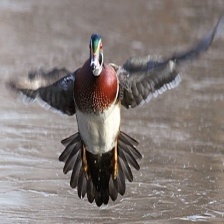
Species: WOOD DUCK
Scientific name: AIX SPONSA
ImageNet parent category: drake